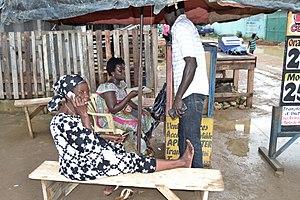
gérante d'une cabine téléphonique dans les rues d'Abidjan This is an image of ""African people at work"" from Ivory Coast"
Une cabine téléphonique est un édicule situé sur l'espace public, muni d'un téléphone permettant d'émettre et, éventuellement, de recevoir des communications qui sont réglées avec une carte à puce ou des pièces de monnaie. Sa fonction est de permettre à celui qui téléphone ou y reçoit un appel, de s'isoler du bruit ambiant, d'y tenir une conversation privée, tout en étant abrité des intempéries.